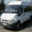
Label: bus